Thimphu

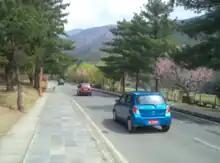
Road leading to a nearby town is at a walking distance from the National Folk Heritage Museum

Law and order in Thimphu and in the country as a whole are the responsibility of the Royal Bhutan Police (RBP), a national police branch of the armed forces, established in Thimphu in September 1965 when 555 personnel were reassigned from the Royal Bhutan Army. The organization is responsible for law and order, traffic control, and crime prevention. In 1988, a fingerprint bureau was established in Thimphu, for which a female second lieutenant received specialized training. Bhutan became a member of Interpol on 19 September 2005; since then, Interpol has maintained a National Central Bureau at RBP headquarters in Thimphu.